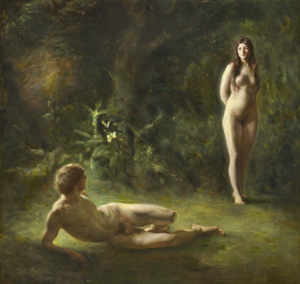
Julius Paulsen est un peintre danois. Il a étudié de 1879 à 1882 à l'Académie royale des beaux-arts du Danemark où il enseignera plus tard. Il a fait partie des peintres de Skagen